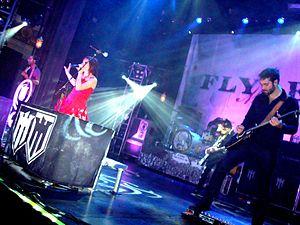
Flyleaf est un groupe musical de metal alternatif américain, originaire de Belton et Temple, au Texas. Le groupe était auparavant connu sous plusieurs autres noms : Listen, Sporos, The Grove, et Passerby. Ils se popularisent au Texas sous le nom Passerby, mais un autre groupe possédait déjà les droits de ce nom, ils se sont donc appelés Flyleaf après avoir signé avec leur maison d'édition.